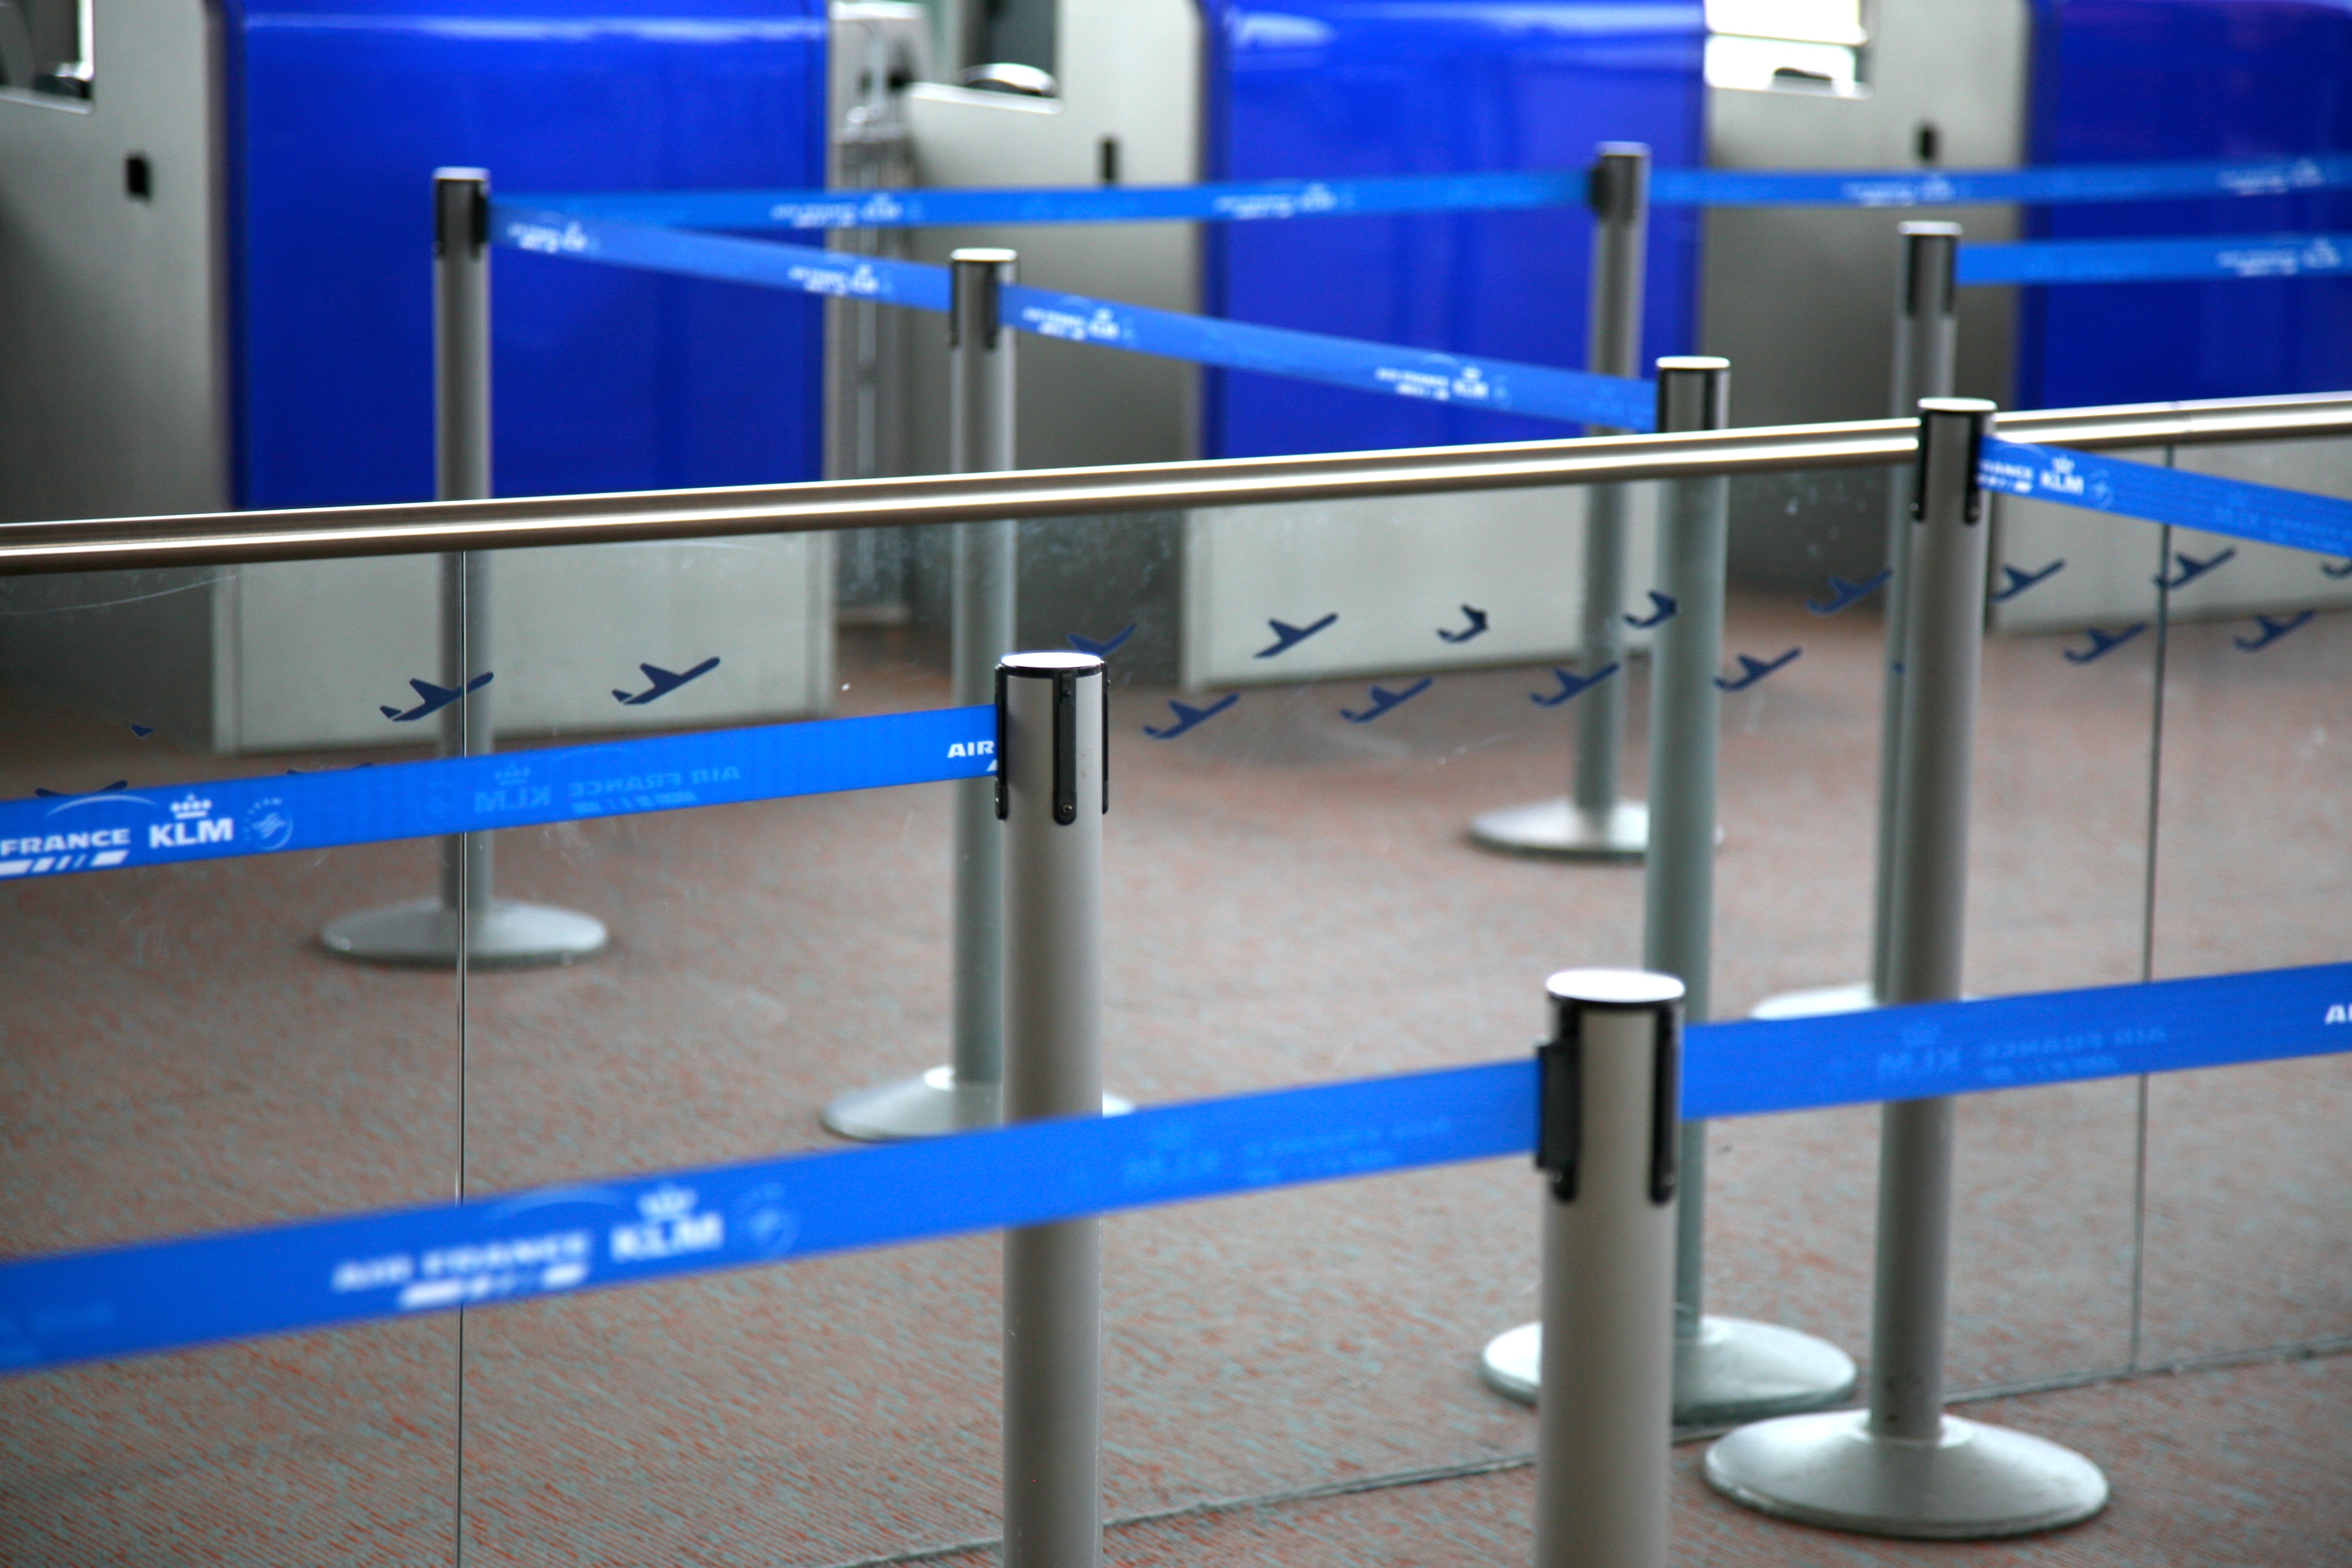
structure, paris, airport, france, furniture, room, gate, handrail, 5d, flughafen, letiste, canon5d, lotnisko, aeroporto, aeropuerto, flyplass, cdg, charlesdegaulleairport, flygplats, lentokentt, terminal2e, lapanganterbang, aeroportul, airfrance, a roport, klm, sport venue, boxing ring